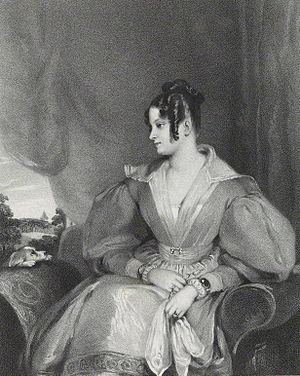
Lady Mary FitzClarence est une fille illégitime du roi Guillaume IV du Royaume-Uni par sa maîtresse Dorothea Jordan. Elle est aussi écrivain.